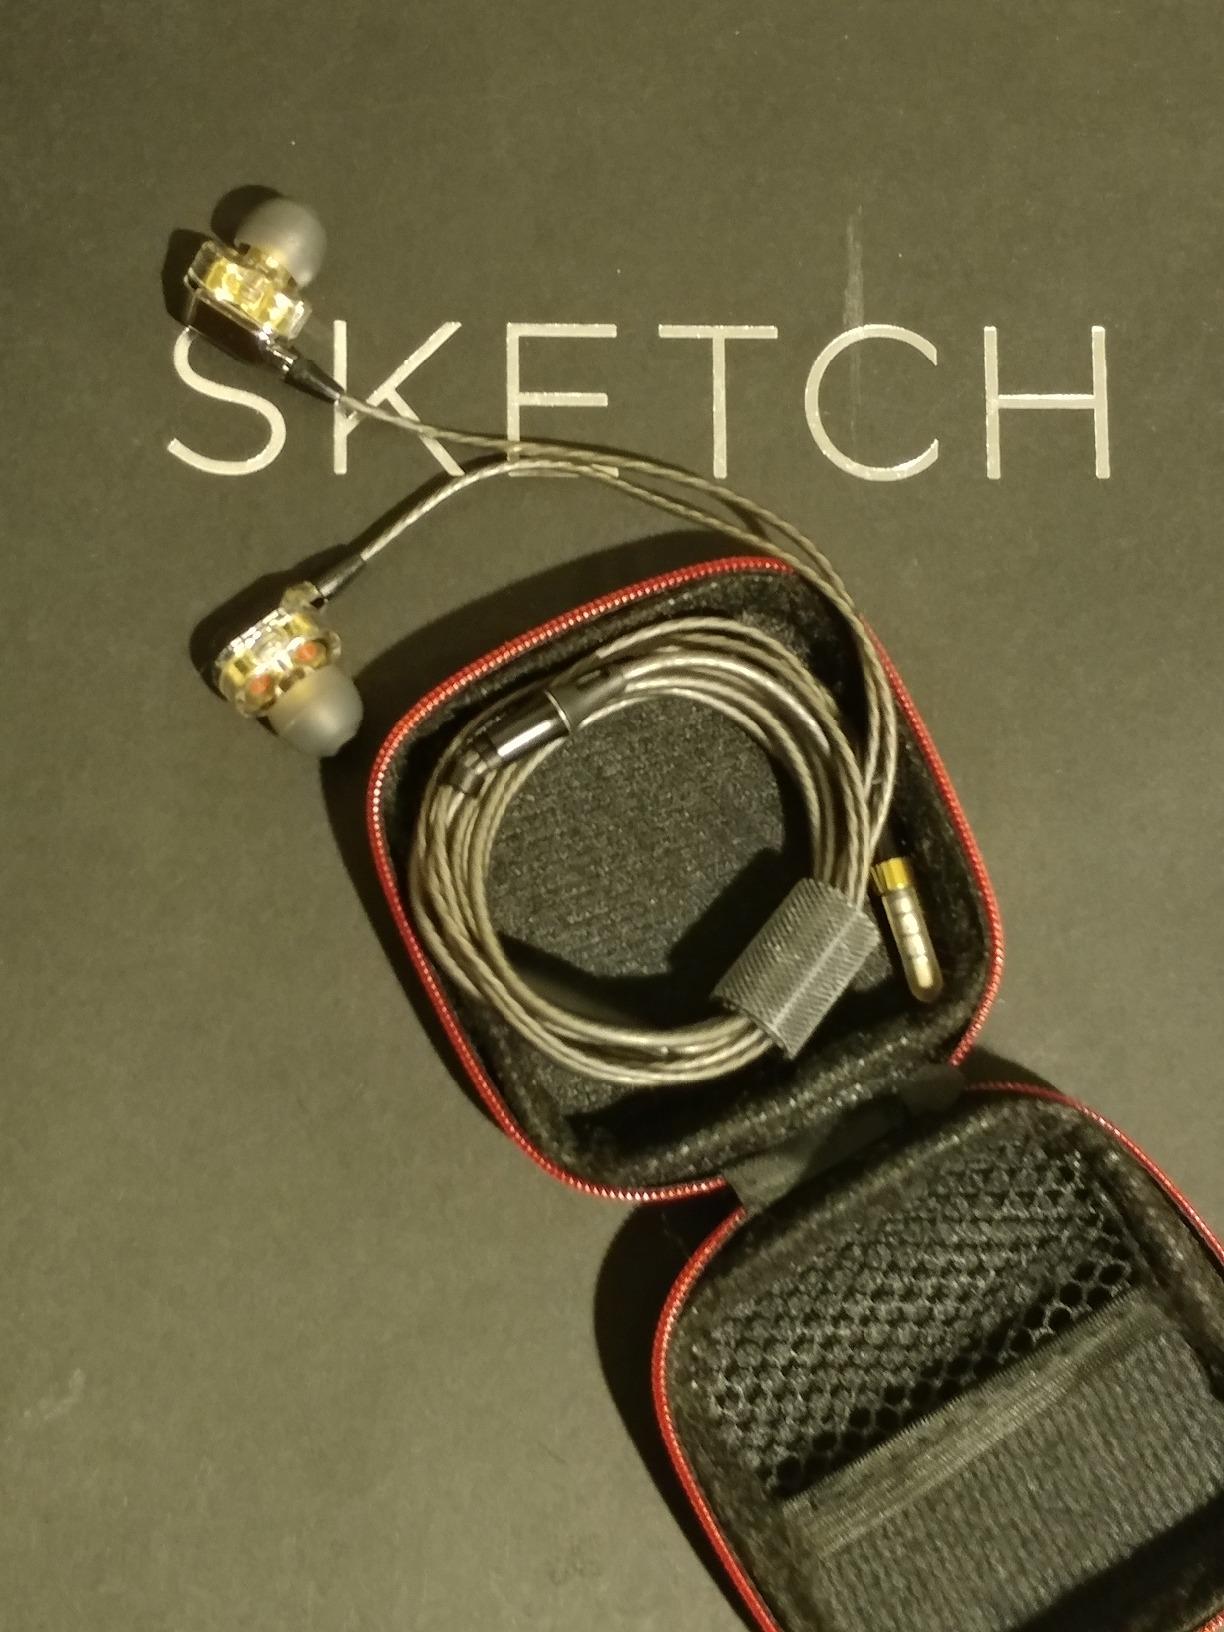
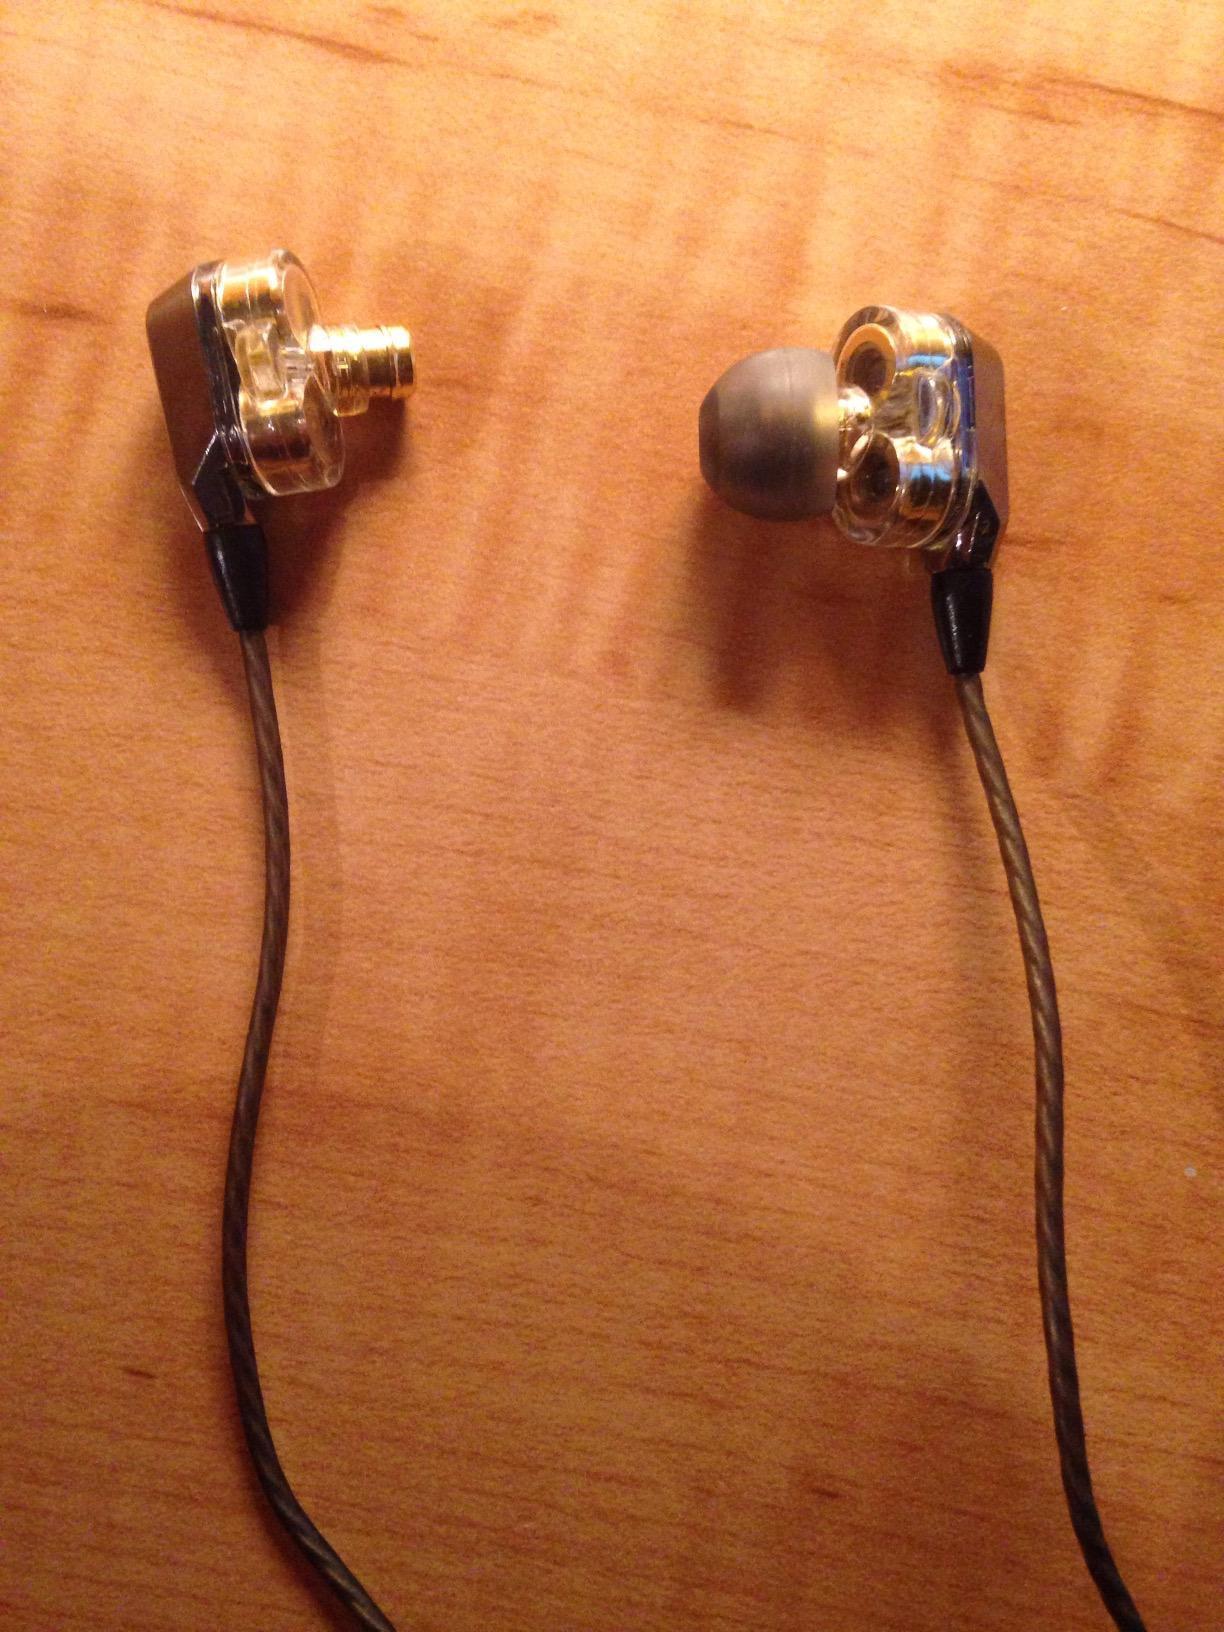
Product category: headphones
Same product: yes